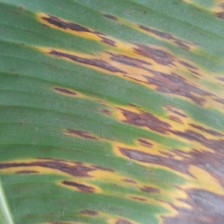
Label: sigatoka